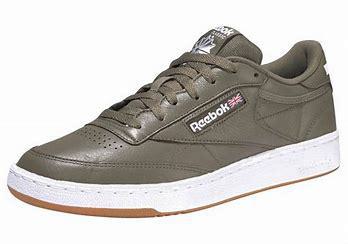
Brand: Reebok
Model: Club C 85 Mu